DOMELRE

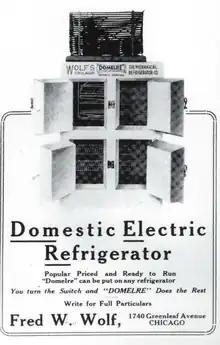
DOMELRE refrigerator advertisement from 1914

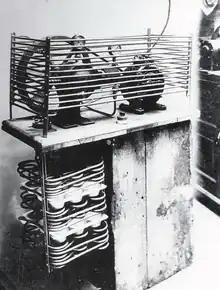
DOMELRE refrigerator c. 1914

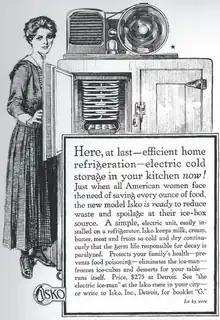
ISKO advertisement from Good Housekeeping 1917

DOMELRE (an acronym of Domestic Electric Refrigerator) was one of the first domestic electrical refrigerators, invented by Frederick William Wolf Jr. (1879–1954) in 1913 and produced starting in 1914 by Wolf's Mechanical Refrigerator Company in Chicago. Several hundred units were sold, which made it the most commercially successful product out of several competing designs of its time. The unit replaced the block of ice in the icebox with an electrical-powered cooling device, and was completely automatic.